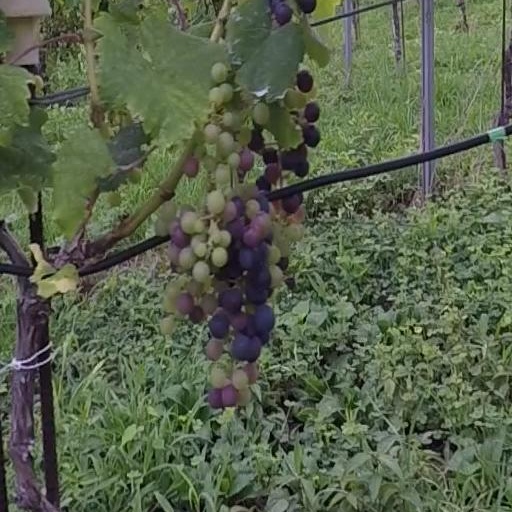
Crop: grape